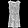
Label: Dress